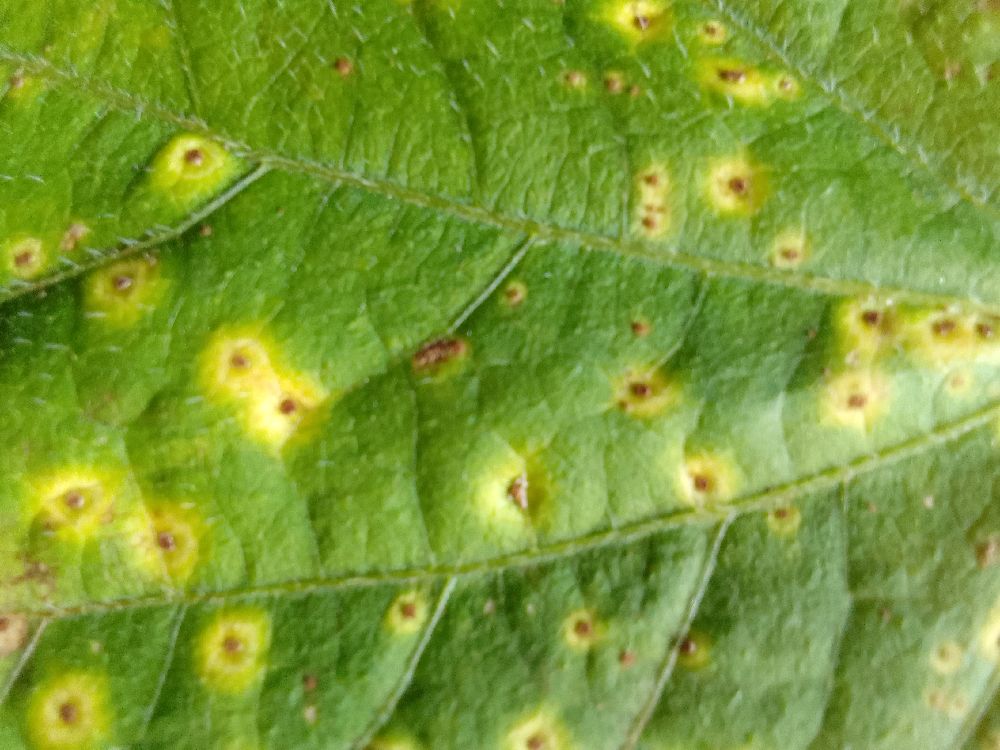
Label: rust